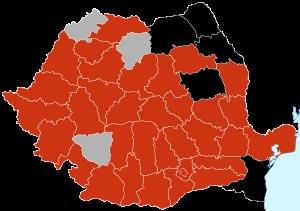
Cet article présente la situation et les efforts en ce qui concerne la grippe A H1N1 de 2009-2010 par pays et continents, par ordre alphabétique.